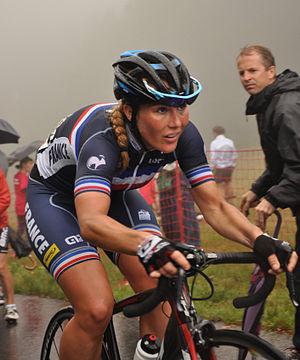
Fiona Dutriaux - Planche des Belles Filles - Route de France féminine
Fiona Dutriaux, née le 25 janvier 1989 à Croix, est une coureuse cycliste française.